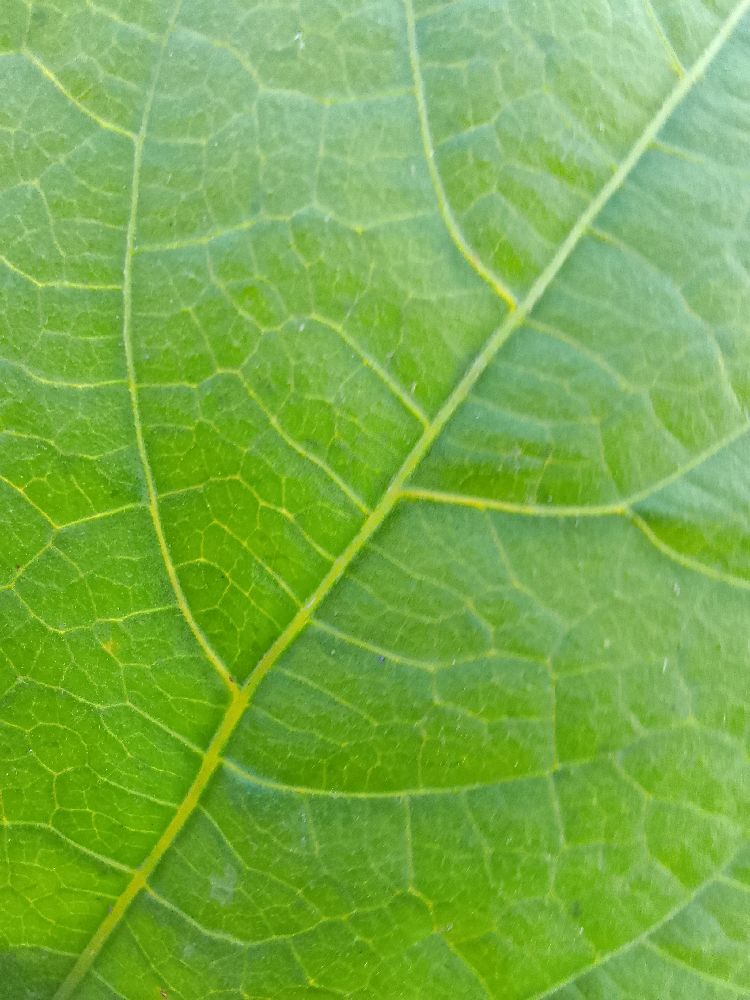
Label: healthy